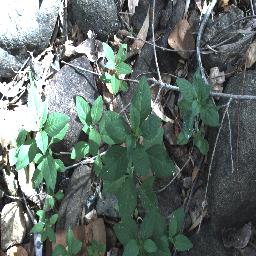
Label: negative